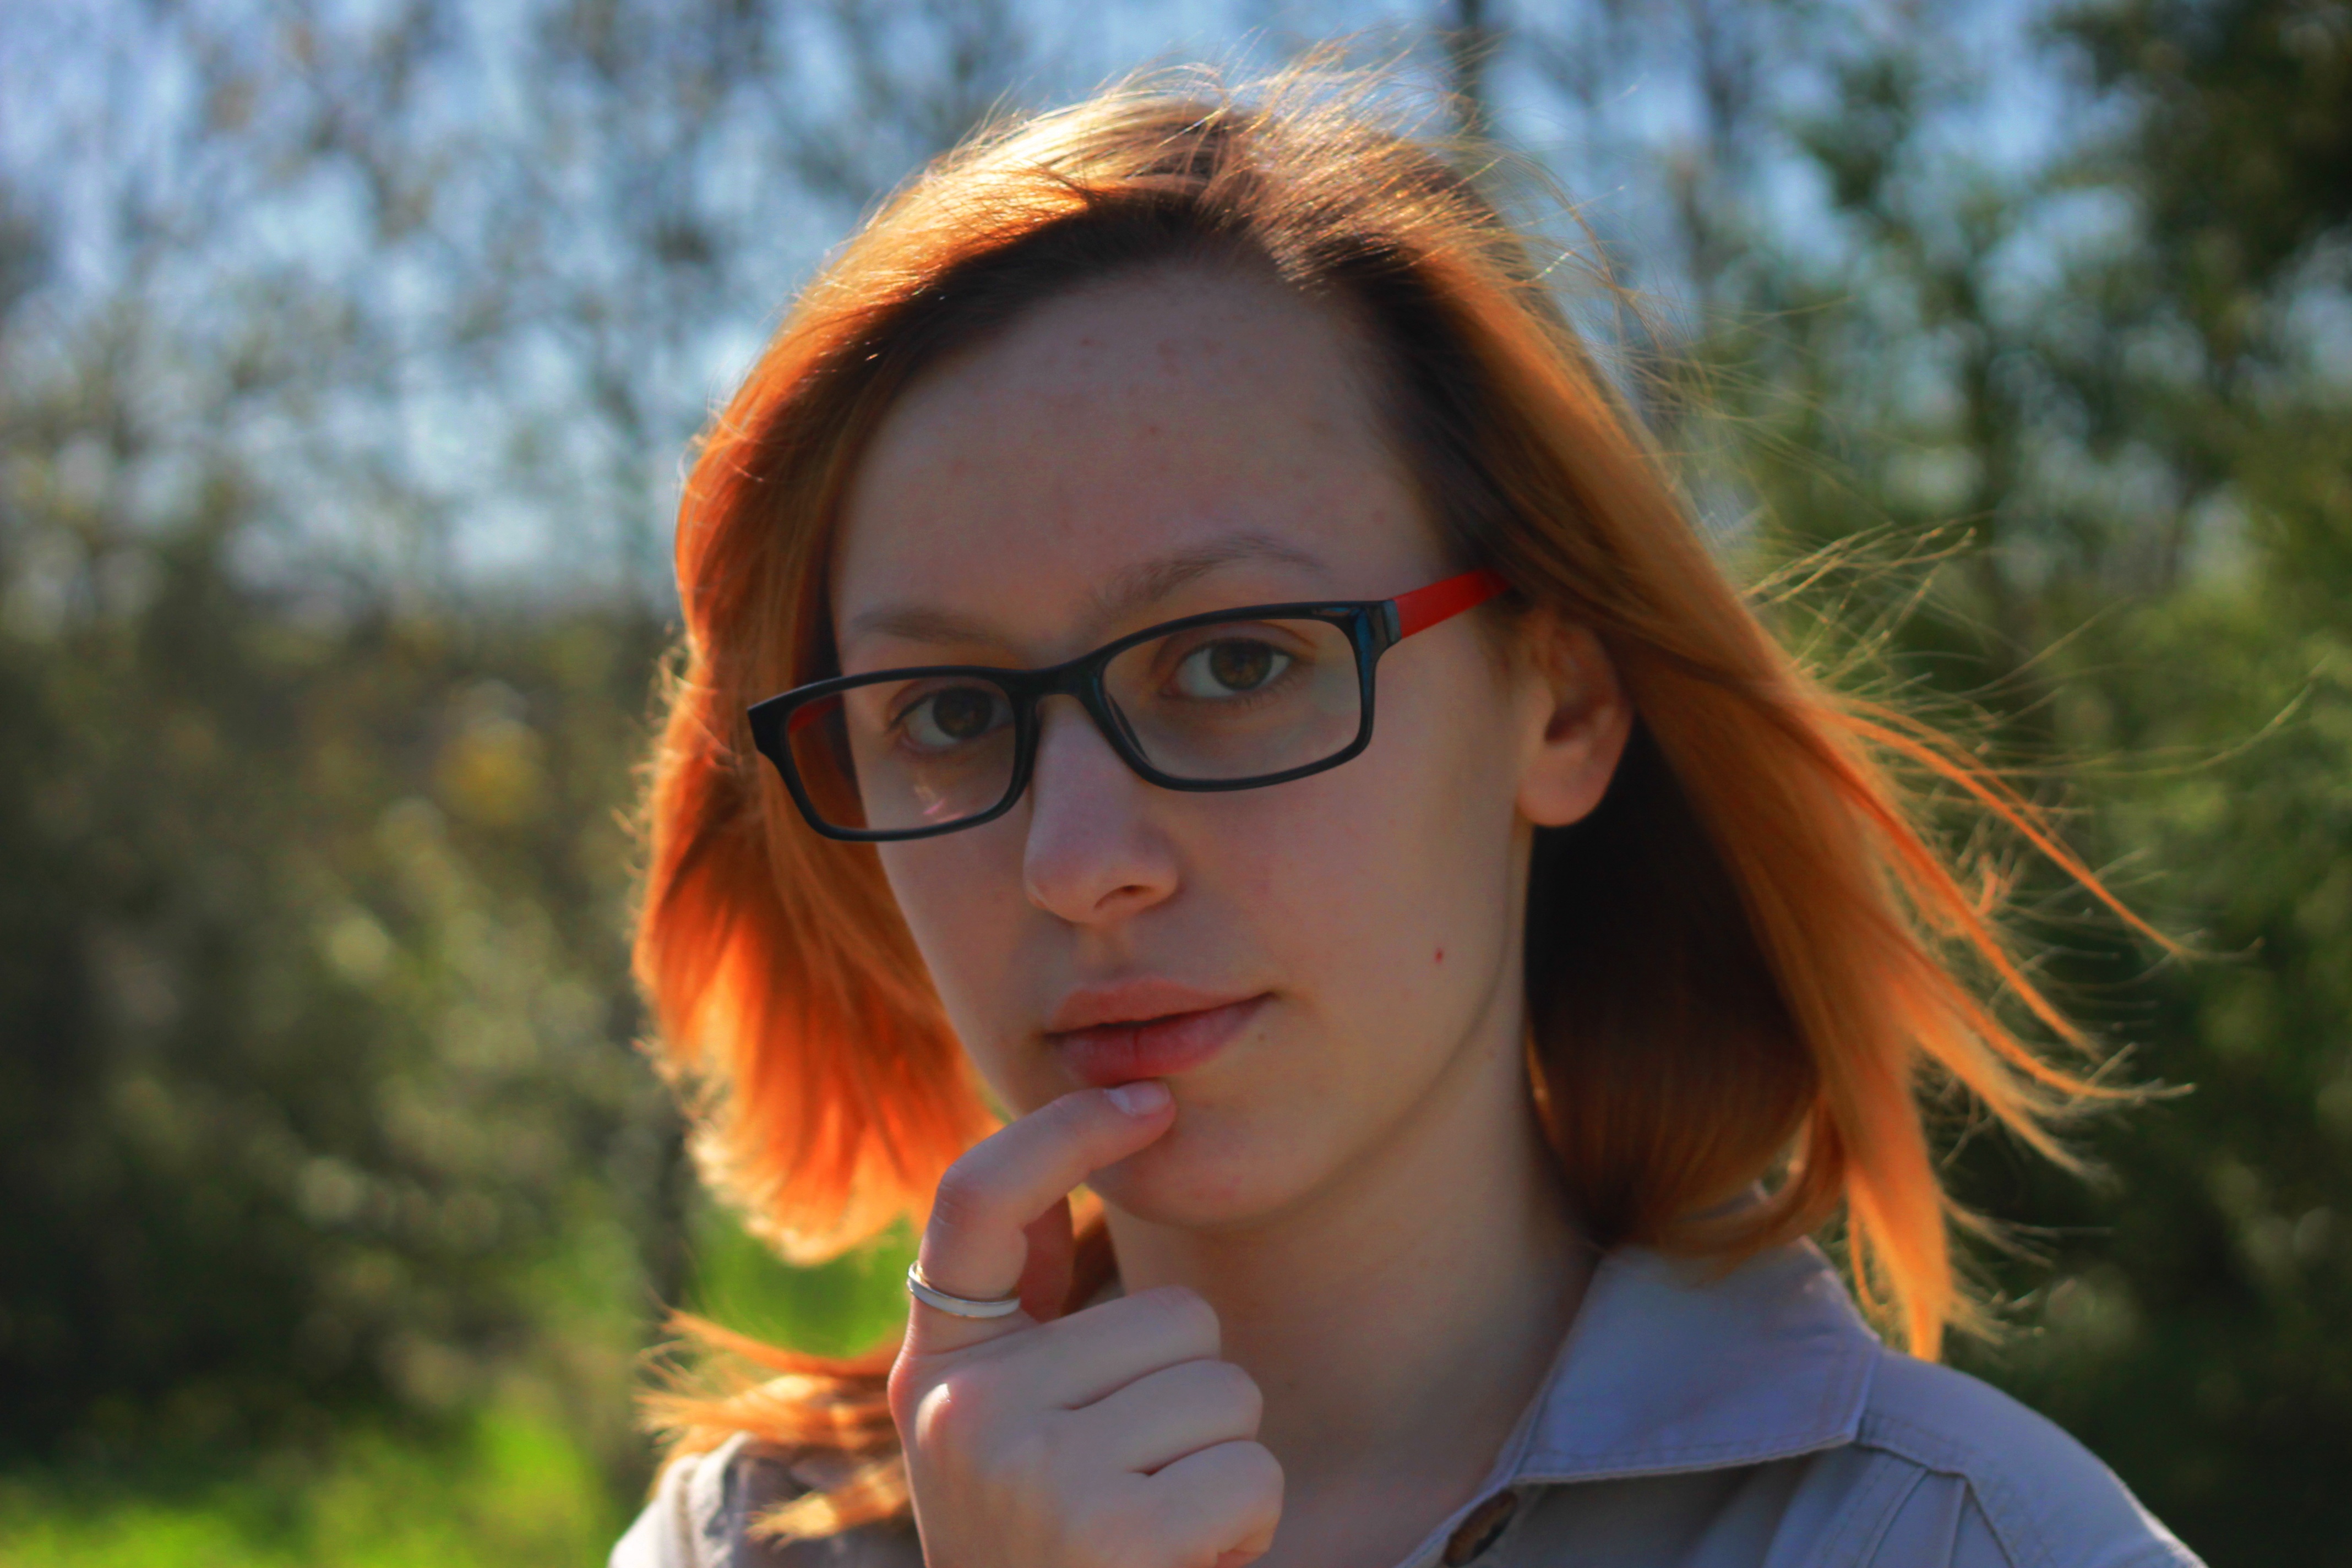
landscape, nature, forest, people, girl, sun, woman, hair, city, cute, summer, meeting, female, portrait, model, spring, green, color, autumn, park, fashion, season, hairstyle, smile, coloring, happy, cool, sunglasses, vegetation, eye, glasses, eyewear, beauty, sexy, nice, style, blond, elegance, charm, sensuality, young people, seduction, fresh air, vision care